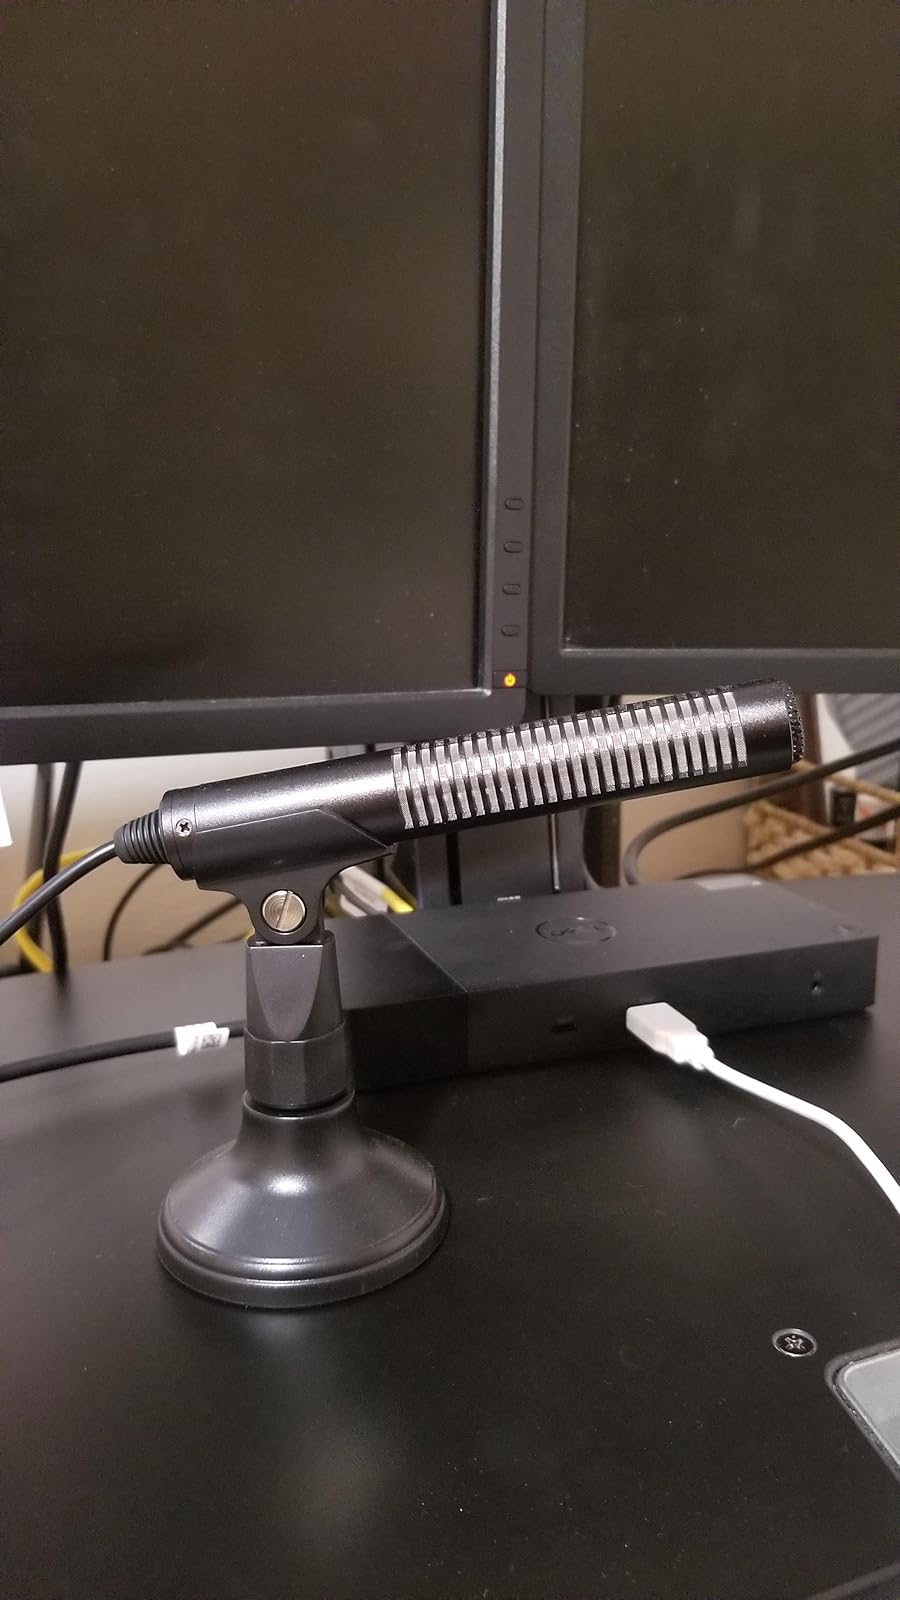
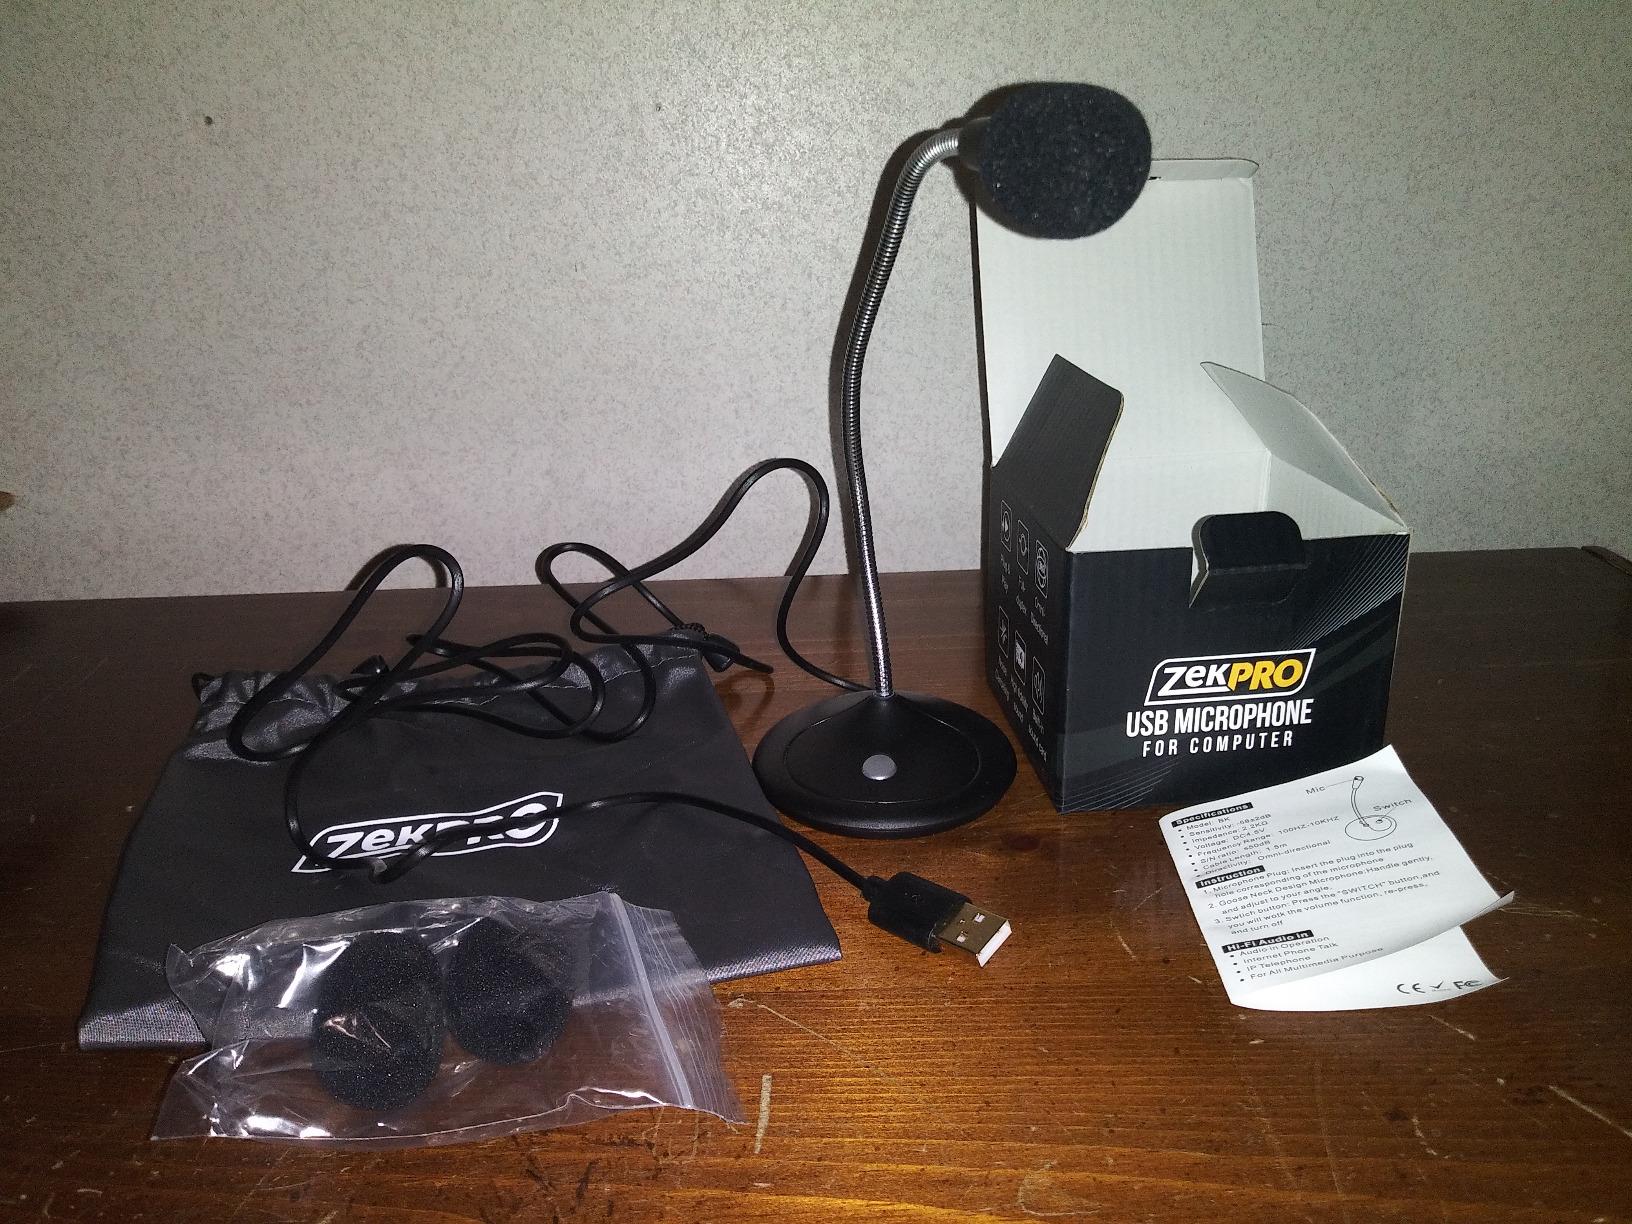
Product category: microphone
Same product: no